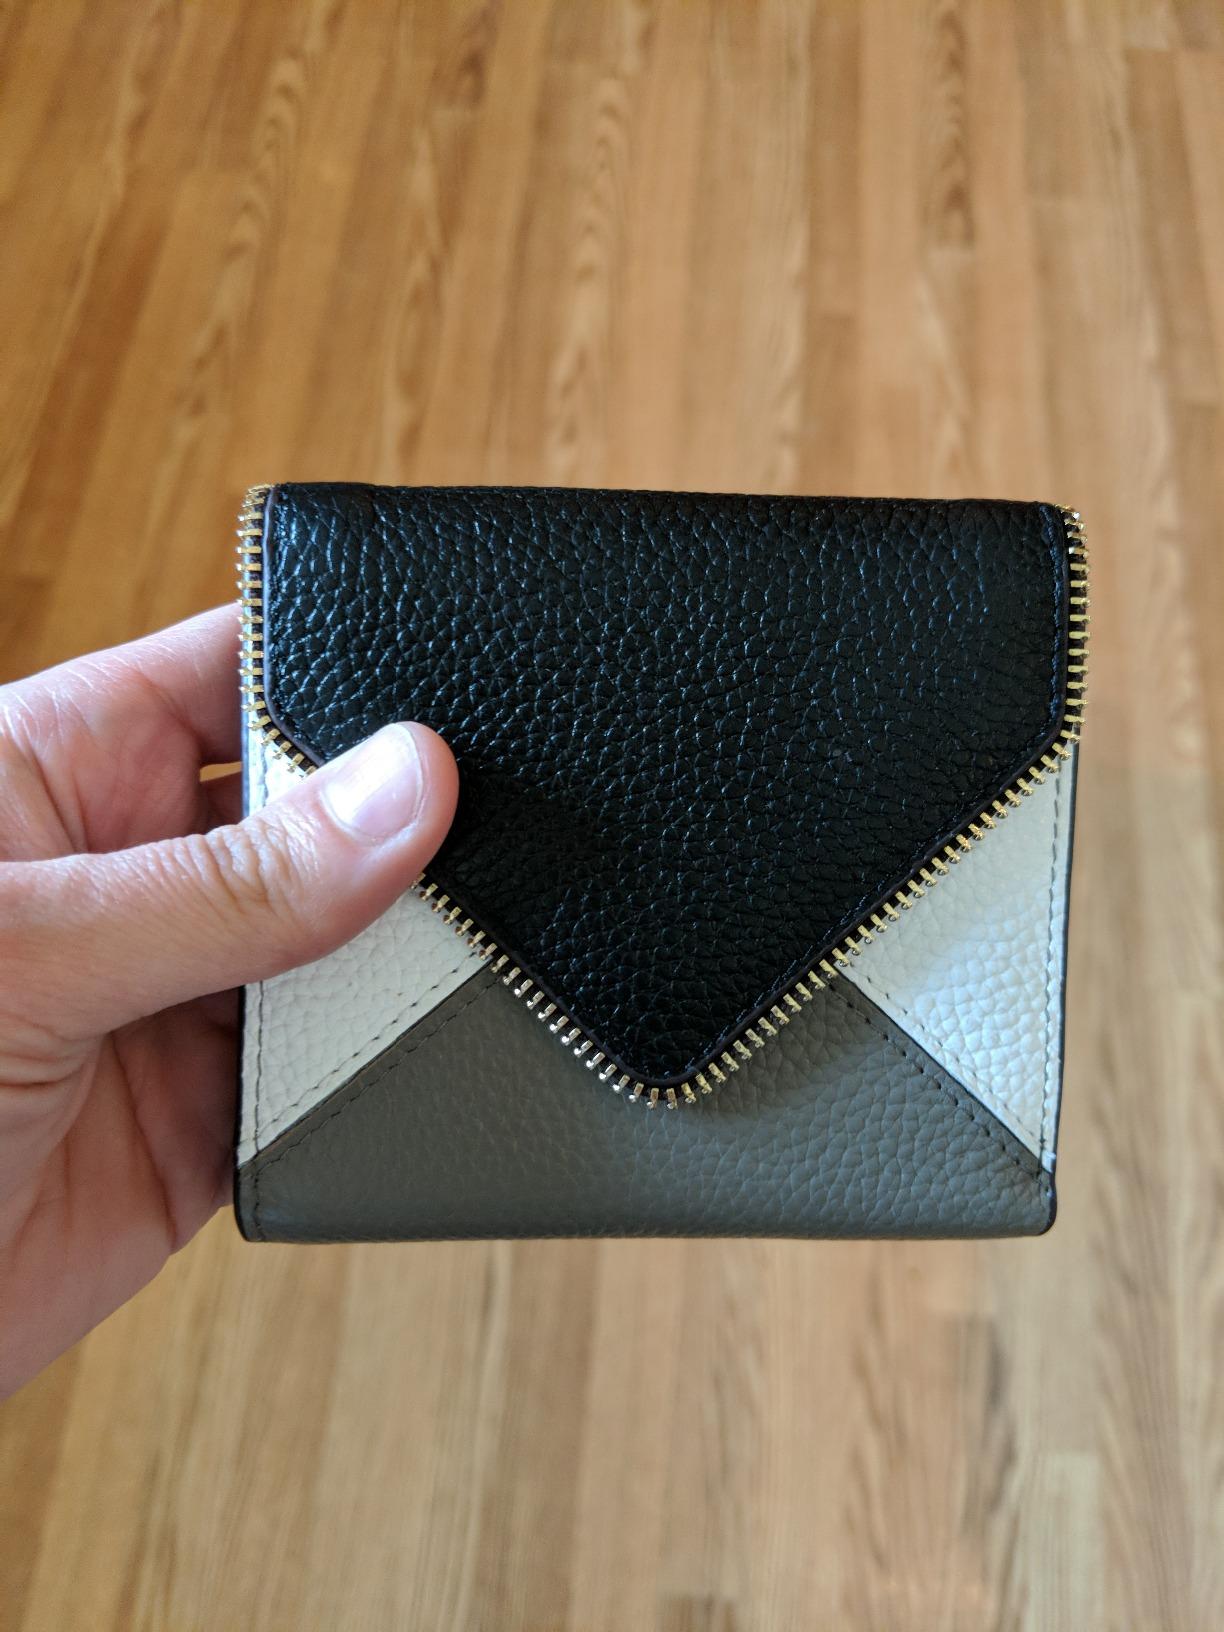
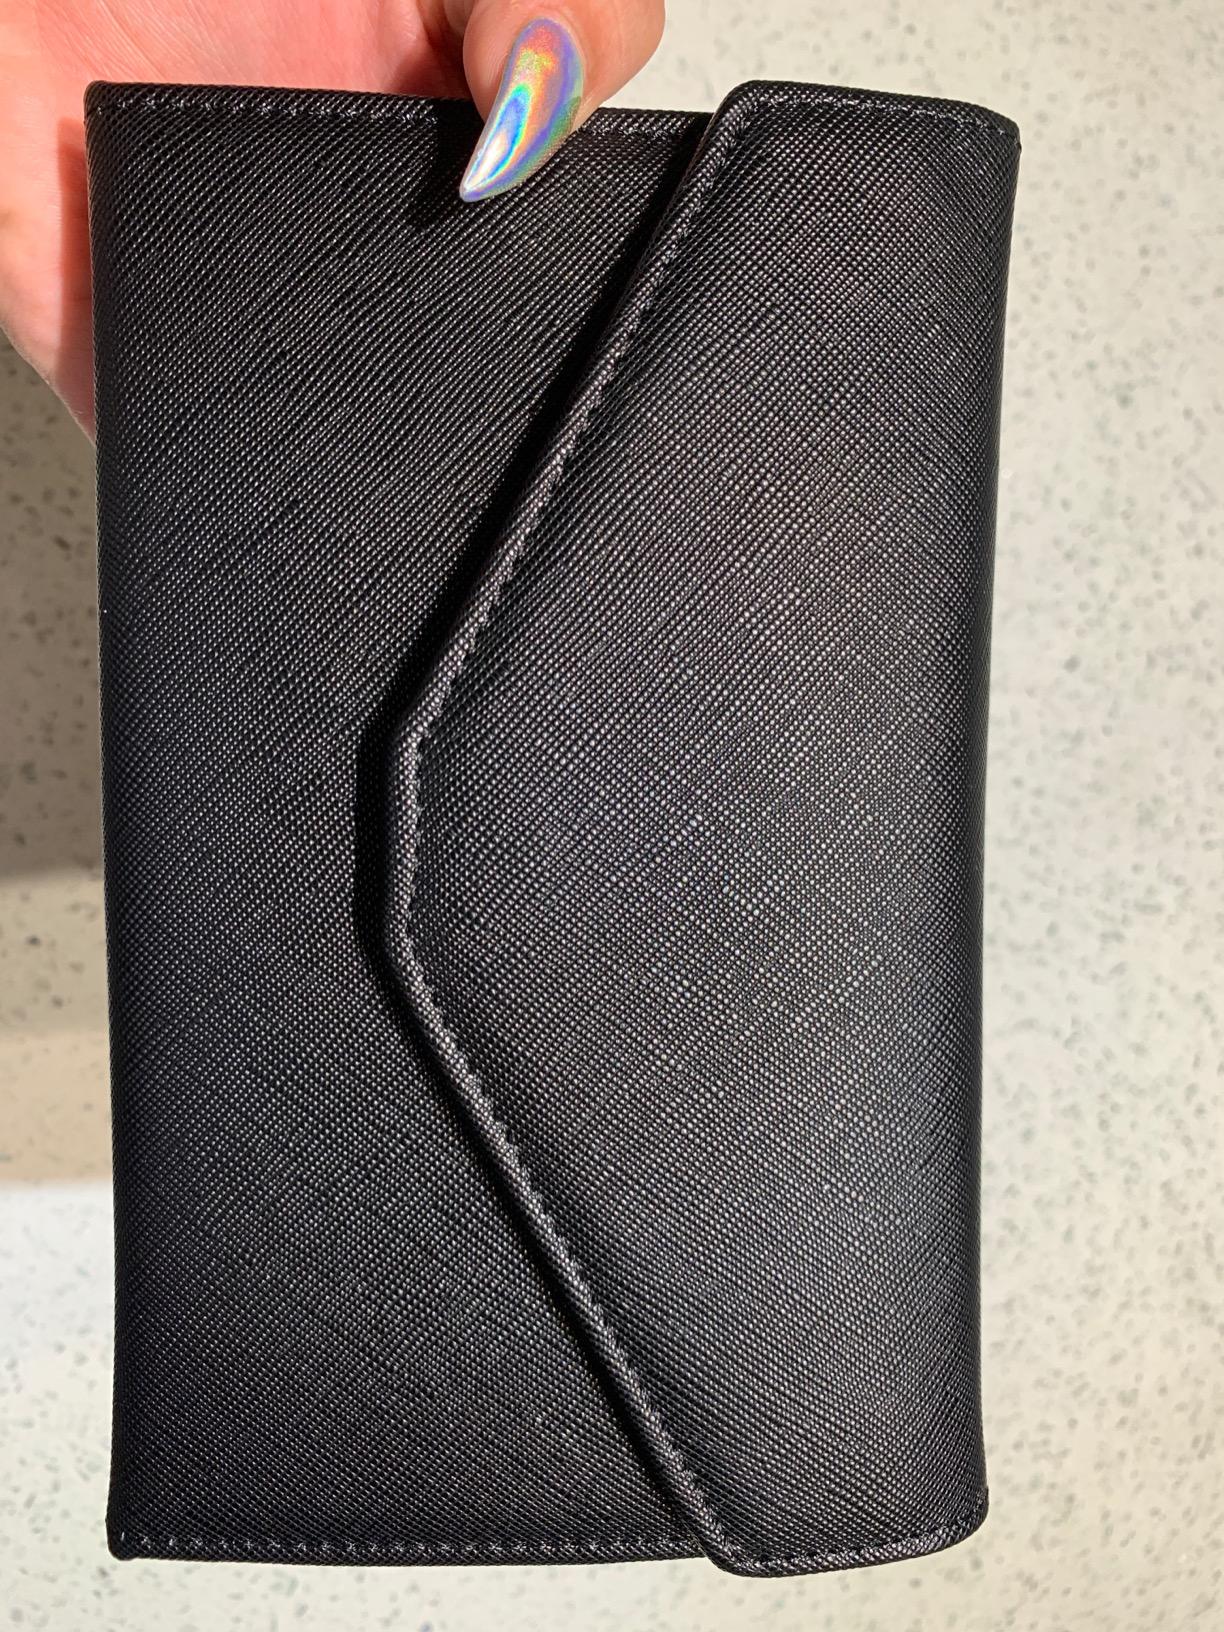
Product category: accessories_wallet
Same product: no